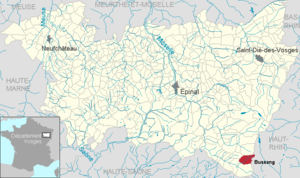
Bussang dans le département des Vosges, Lorraine, France
Bussang est une commune française du massif des Vosges située dans le département des Vosges, en région Grand Est. C'est la plus haute commune de la vallée de la Moselle, là où la rivière prend sa source.